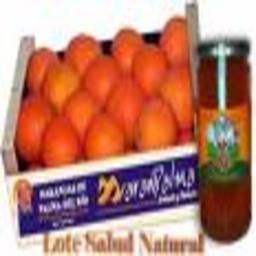
Label: Orange